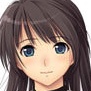
Portrait style: Anime Portrait